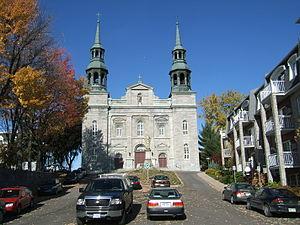
Eglise de L'Assomption, Québec Français cadien: Eglise de L'Assomption, Québec
L'Assomption est une municipalité du Québec située dans la municipalité régionale de comté de L'Assomption, dans Lanaudière. Son nom, qui fait référence à l'Assomption de Marie, lui vient de la rivière L'Assomption en bordure de laquelle elle se trouve.
Cette liste recense les biens du patrimoine immobilier de Lanaudière inscrits au répertoire du patrimoine culturel du Québec. Cette liste est divisées par municipalité régionale de comté géographique.